Heath Voss

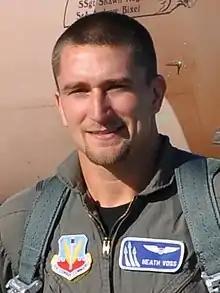
Voss in 2009

Heath Voss (born February 17, 1978) is an American former professional motocross racer. He competed in the AMA Motocross Championships from 1996 to 2010. Voss was born in Prior Lake, Minnesota, and is notable for winning the 2004 Fédération Internationale de Motocyclisme Supercross world championship.